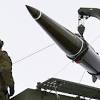
Label: Air Defense